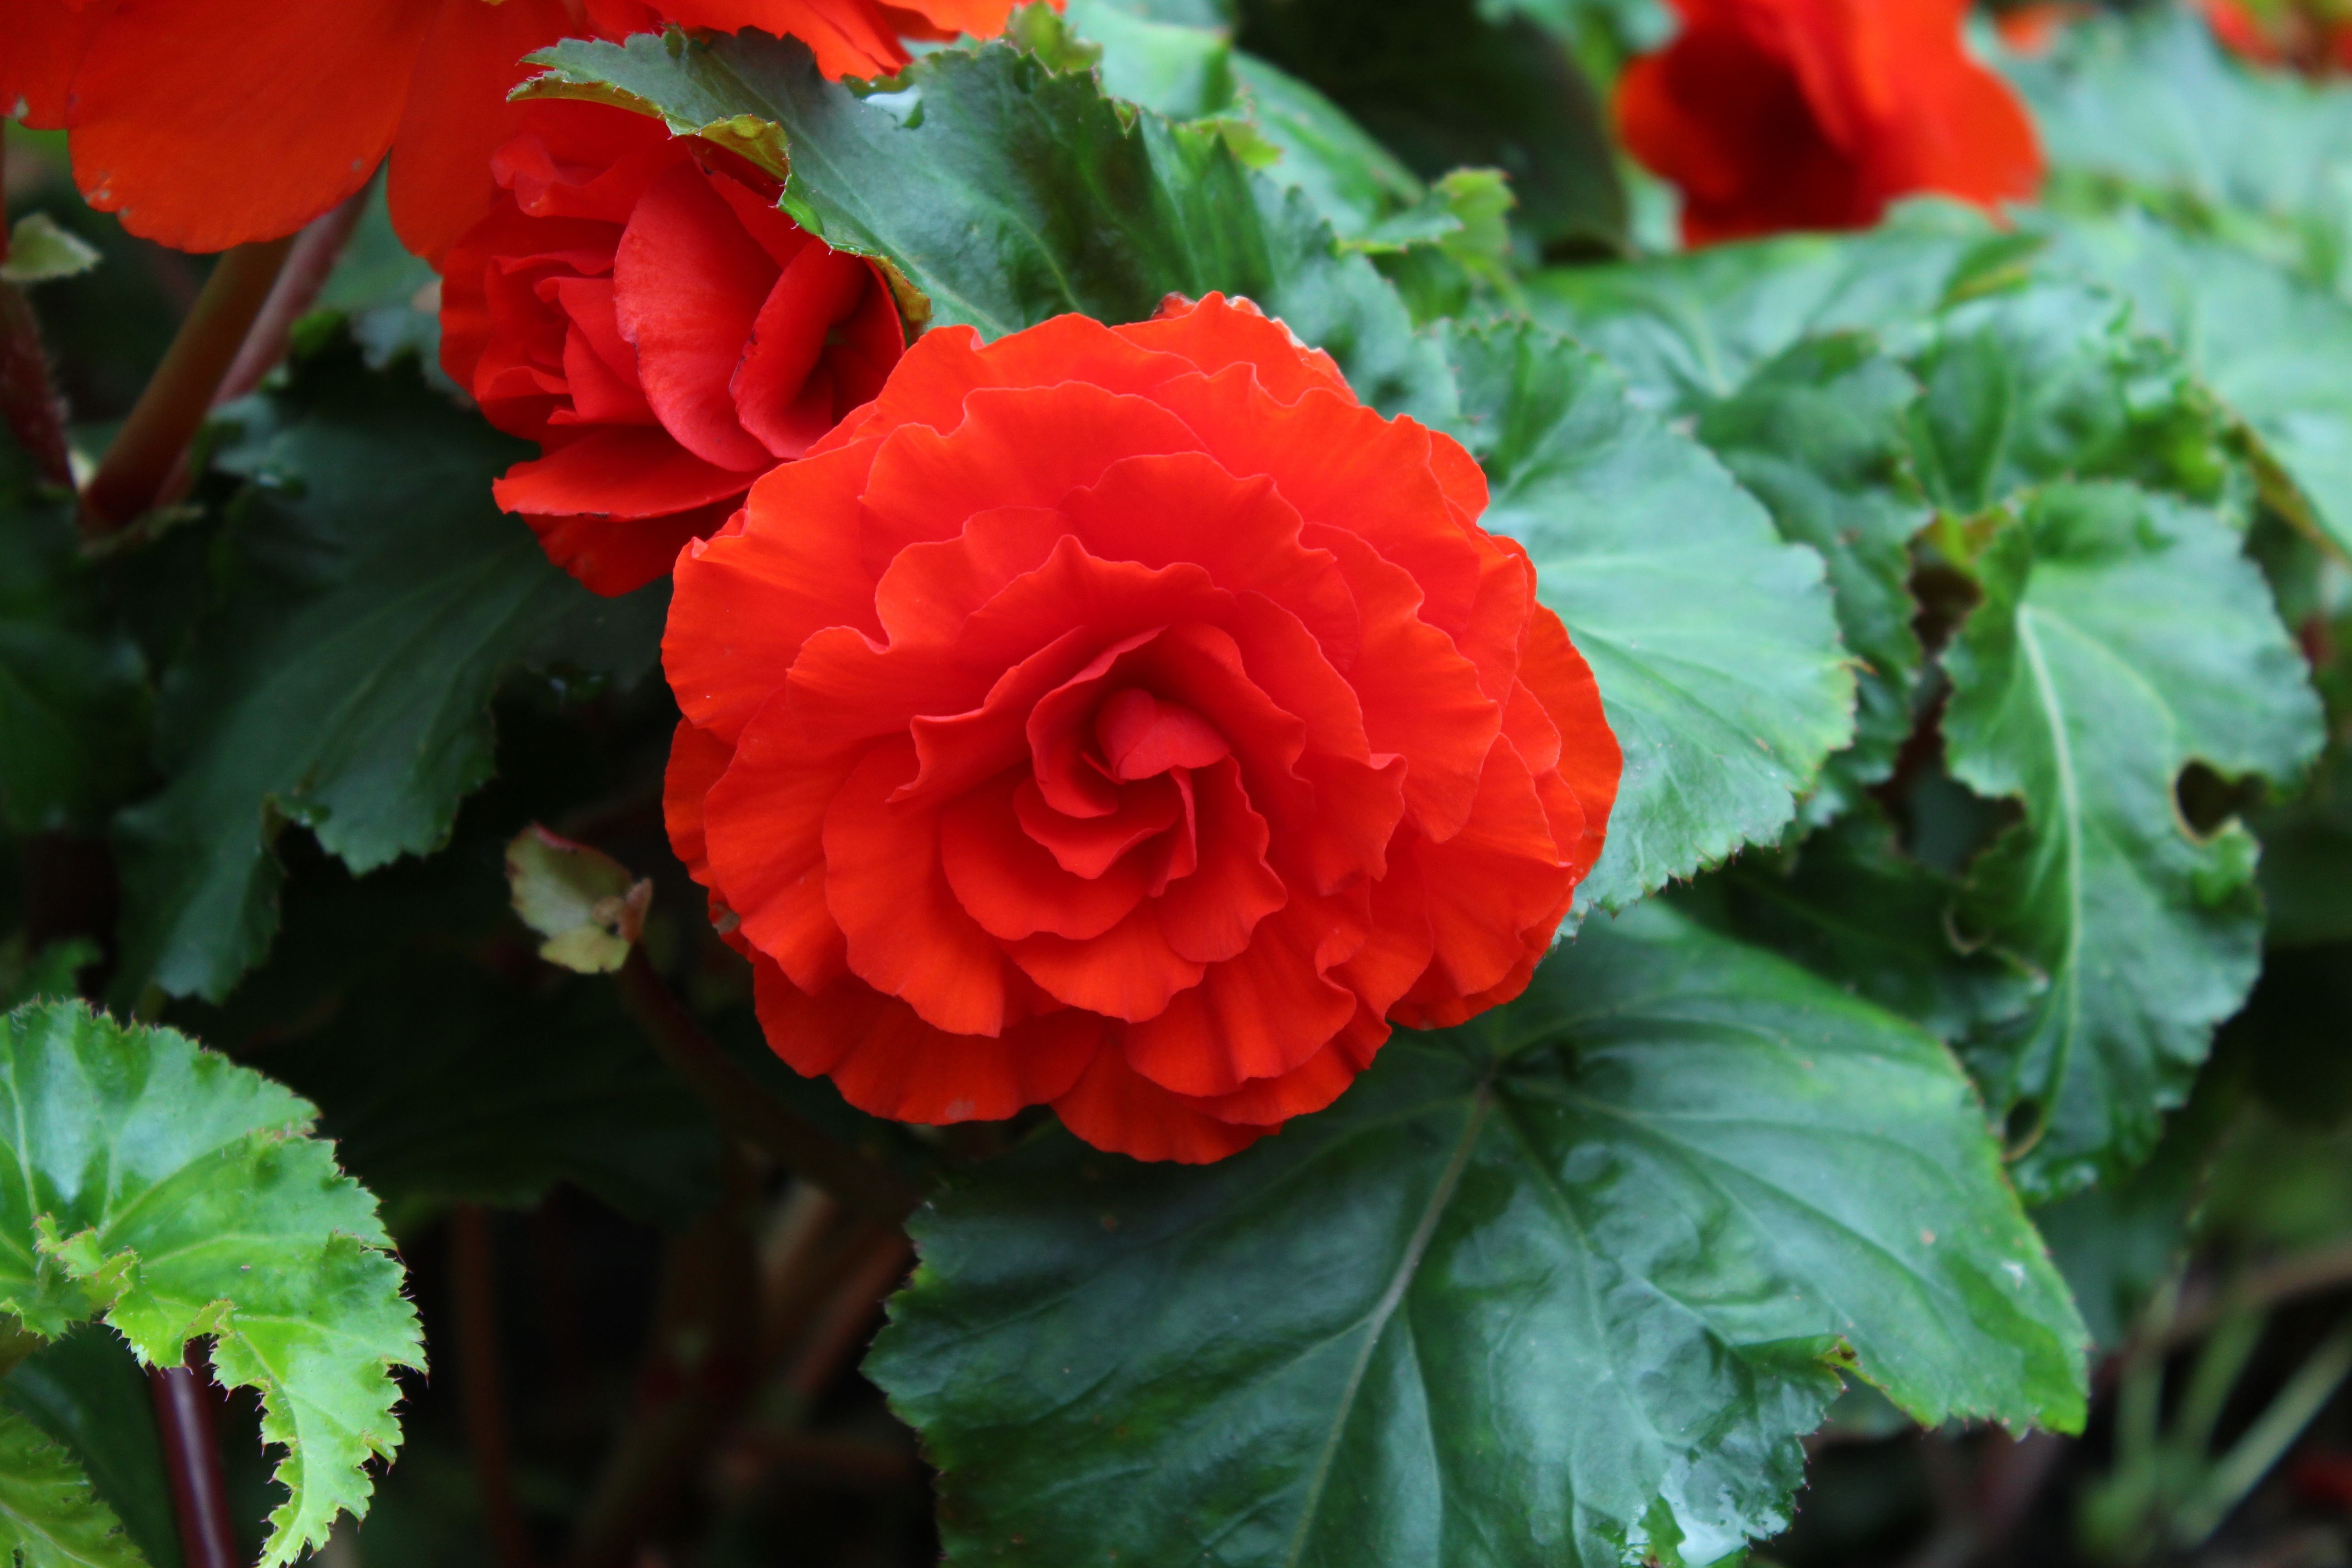
plant, flower, petal, bloom, floral, red, begonia, flowering plant, chinese hibiscus, annual plant, land plant, in focus